1956 Cannes Film Festival

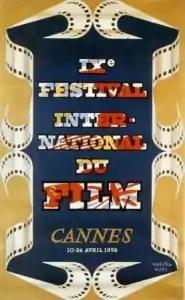
Official poster of the 9th Cannes Film Festival, an original illustration by "Marcel Huet".

The 9th Cannes Film Festival took place from 23 April to 10 May 1956. French actor, director and producer Maurice Lehmann served as jury president for the main competition.